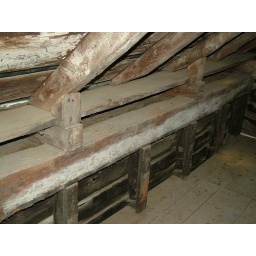
View to NW within northern upstairs room. Detail of roof framing, showing outriggers and false plate beneath rafters.